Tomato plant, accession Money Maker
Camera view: vertical (180 deg); turntable rotation: 60 degrees
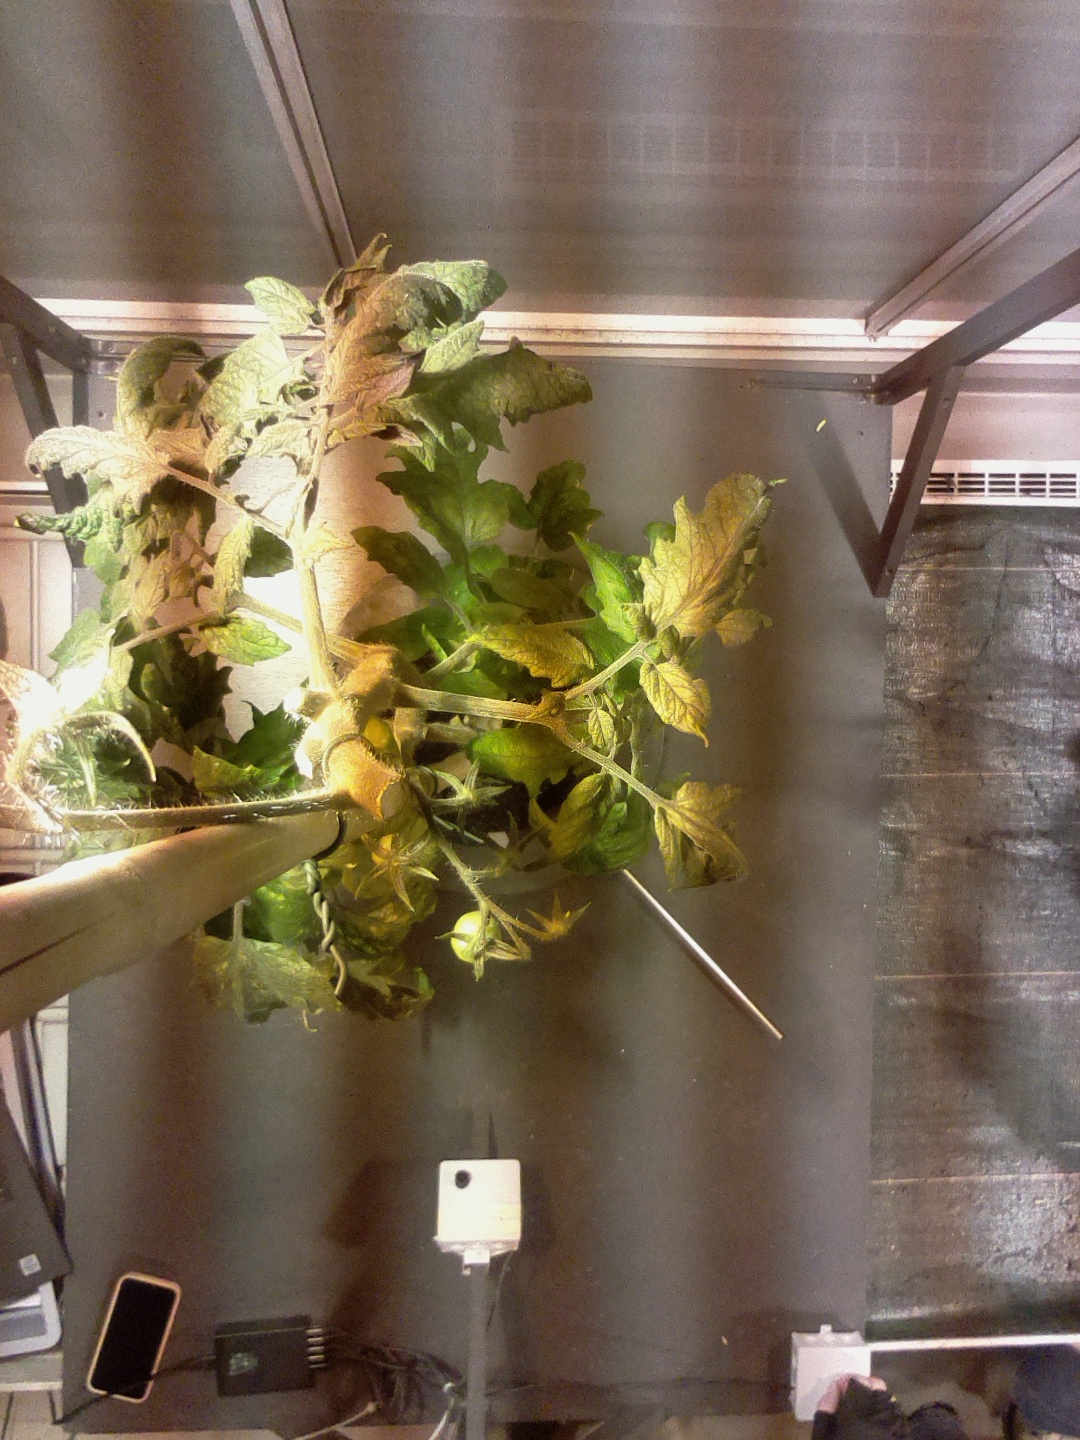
BBCH growth stage 74: 40%-50% of final fruit size